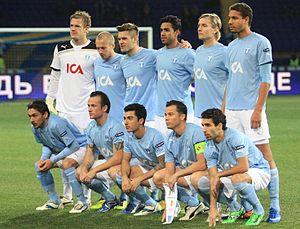
Malmö FF / Spillertrup
Malmö FF før en kamp i 2011–12 UEFA Europa League mod FC Metalist Kharkiv
Malmö Fotbollförening er en svensk professionel fodboldklub i Malmø som spiller i den bedste svenske række, Allsvenskan.